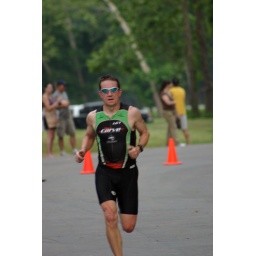
June 1st LR Sprint TRI with the swim in the ski lake and the bike and run on the NLR River trail